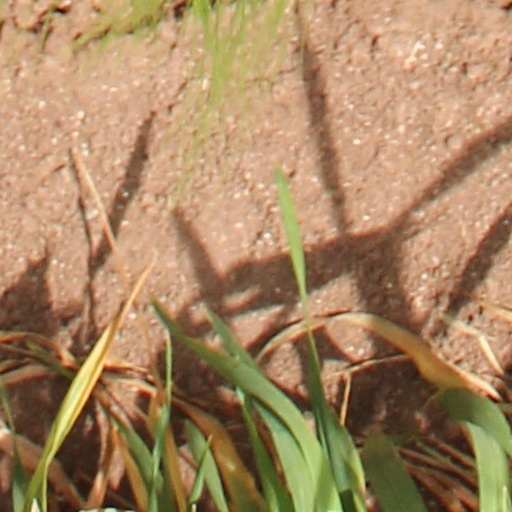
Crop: wheat